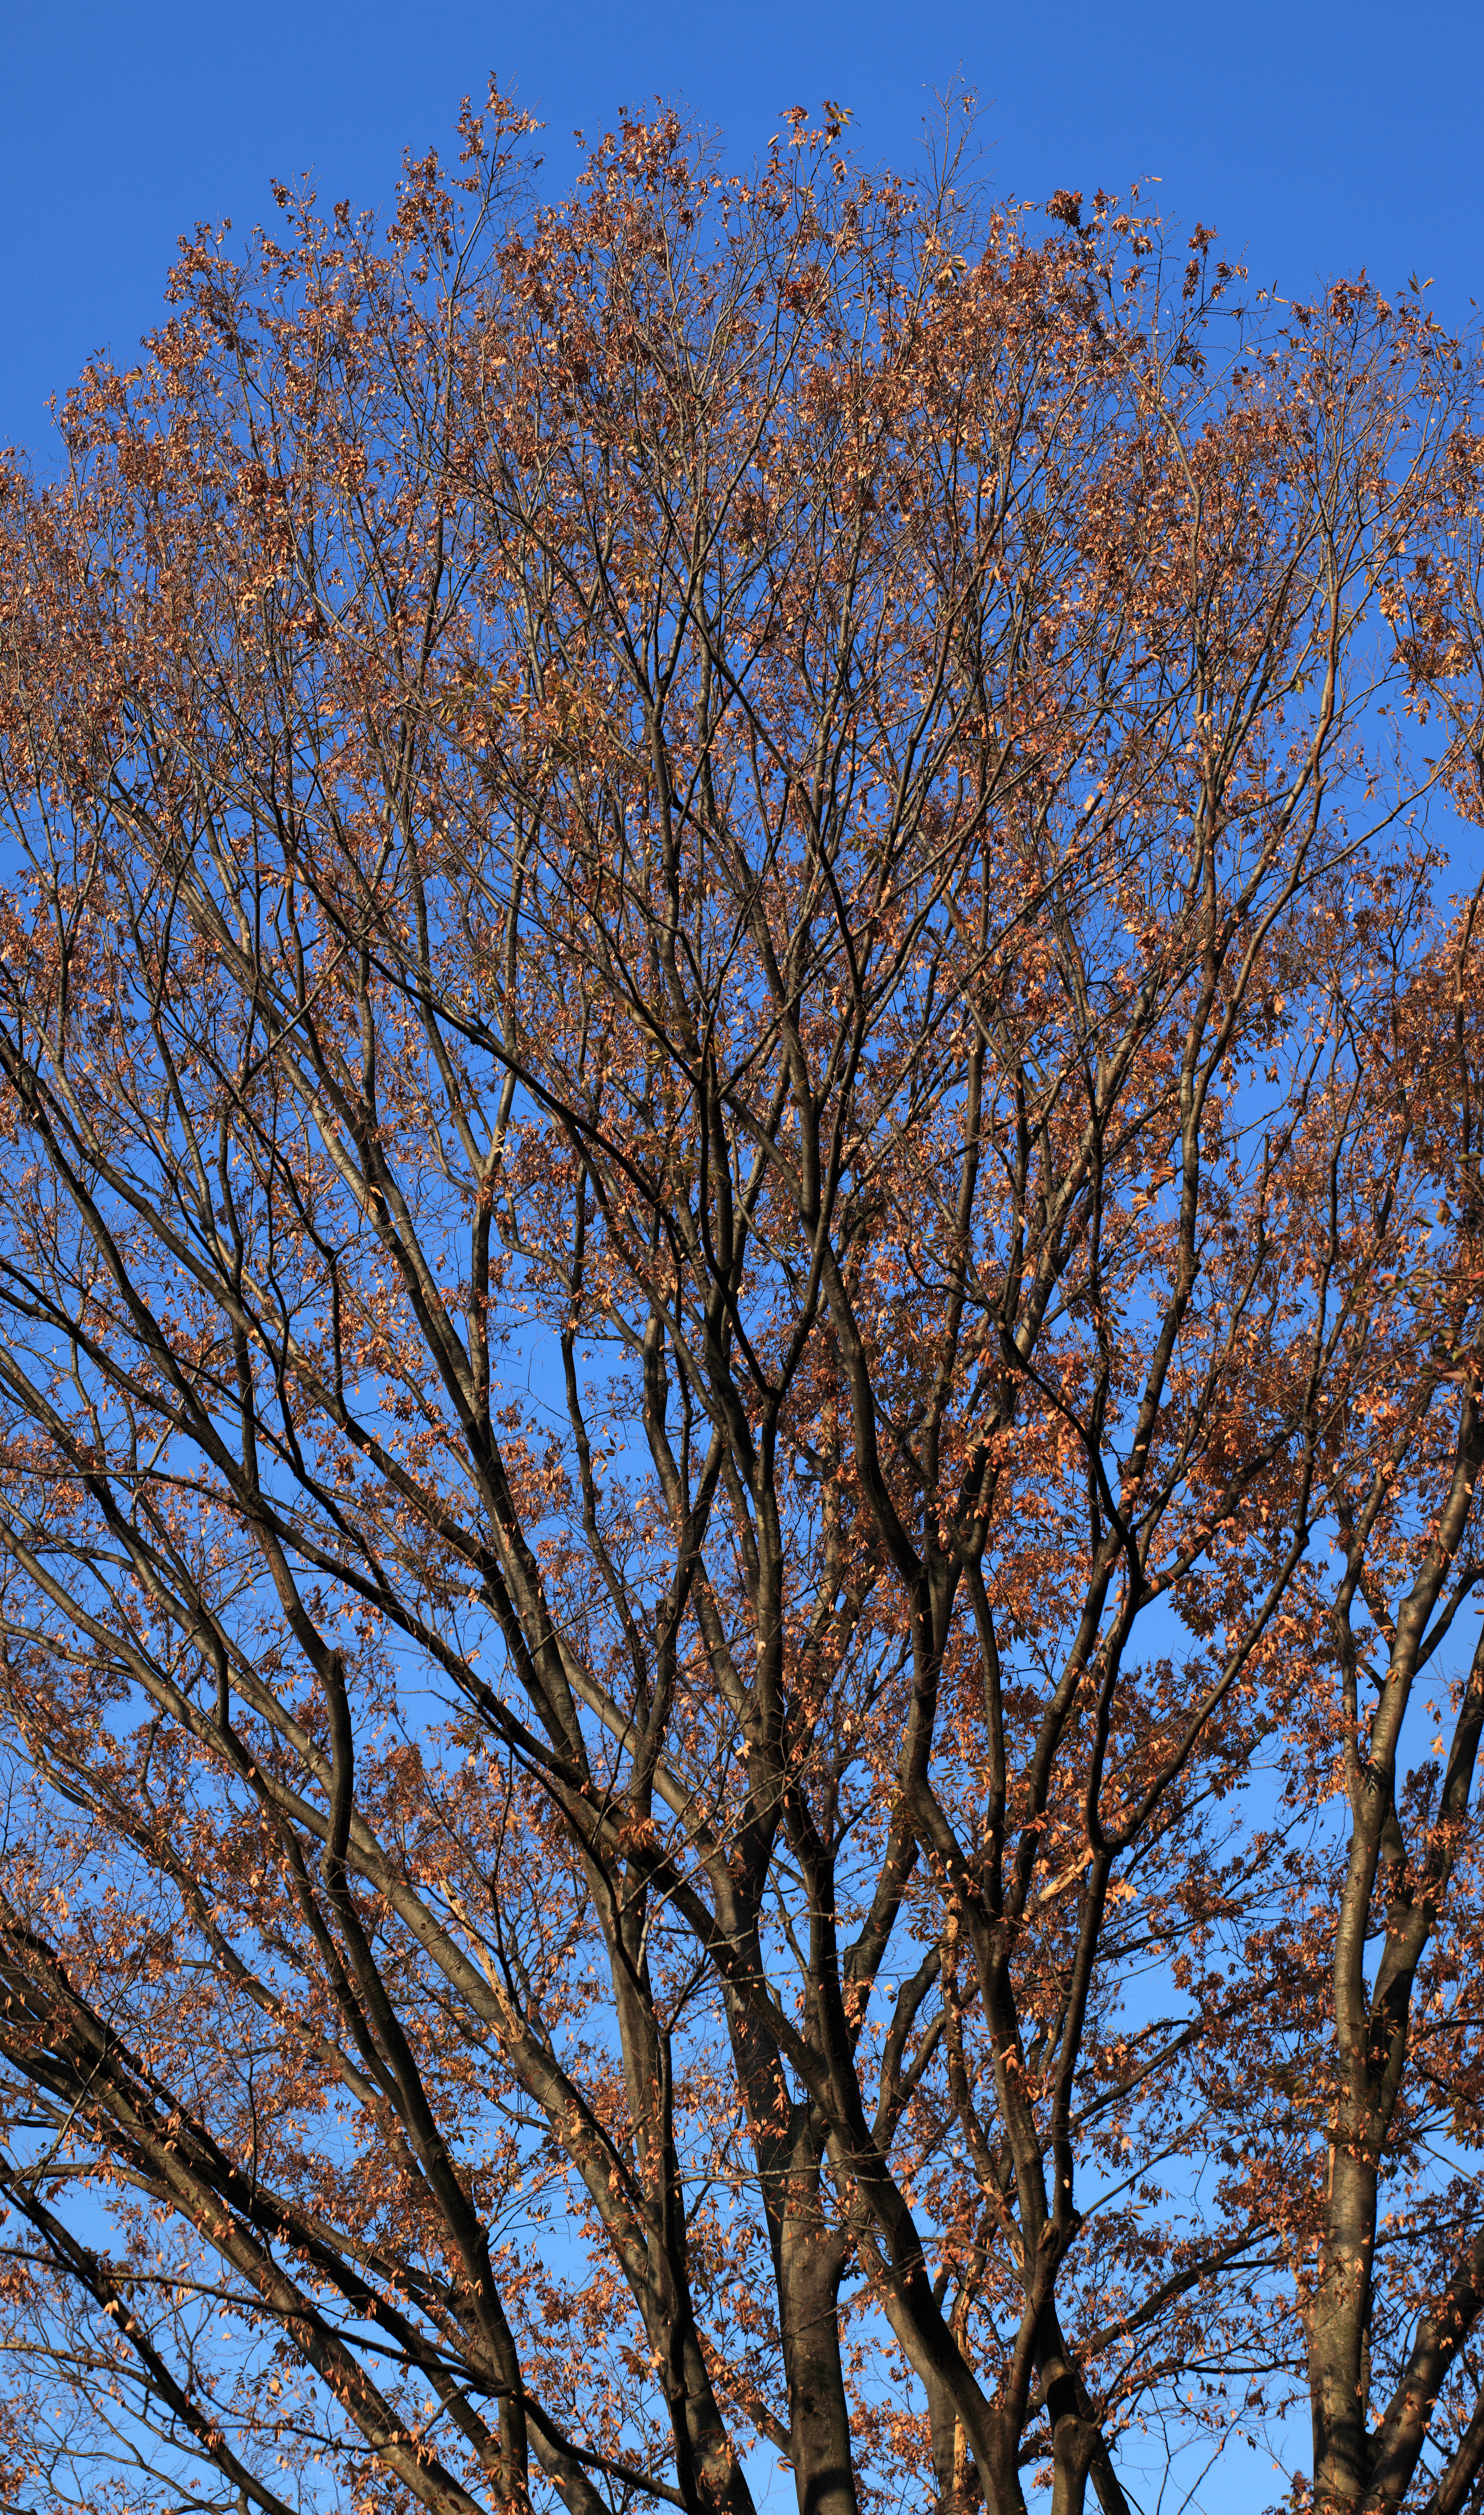
tree, nature, branch, blossom, winter, plant, sky, sunlight, leaf, fall, flower, panorama, high, autumn, season, tokyo, photomerge, 5d, hires, markii, pano, hi, res, resolution, stitch, koganei, musashinopark, woody plant